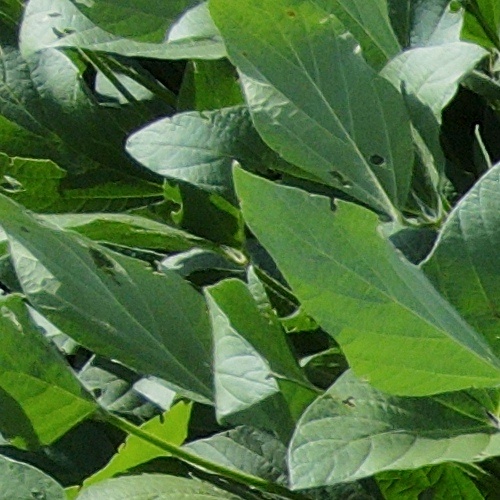
Label: Caterpillar